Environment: real
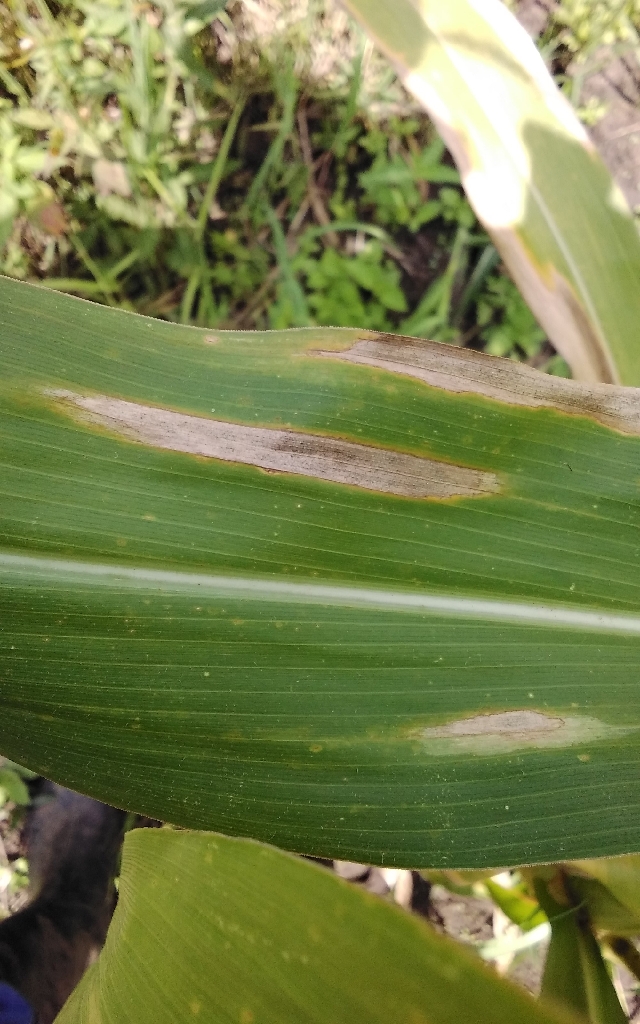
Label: northern_corn_leaf_blight